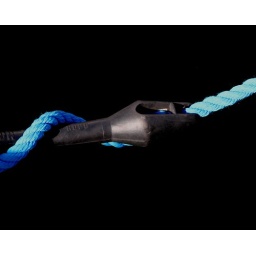
I really like the colors in this picture. The blue contrasting with the black buffer and the dark water.